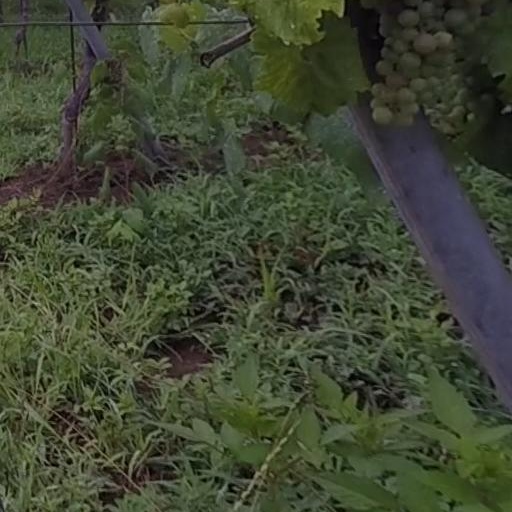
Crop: grape